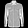
Label: Shirt